Kumbum Monastery

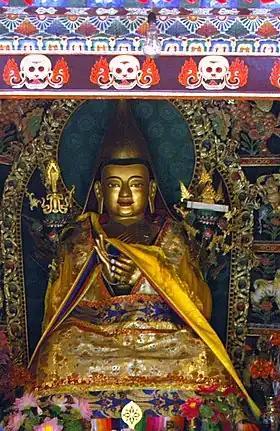
Statue of Je Tsongkhapa at Kumbum Monastery

Kumbum has four monastic colleges or faculties ("dratsang"). The largest is the Debate College or Faculty for Logic, the Shadupling Dratsang. Most of its divisions use the textbooks of Jetsunpa Chokyi-gyeltsen (1469–1544), as at Ganden Jangtsey and Sera Jey Colleges near Lhasa. A few of the divisions follow the textbooks of Kunkyen Jamyang-zhaypa Ngawang-tsondru (1648–1722), as at Gomang College of Drepung Monastery and Labrang Monastery. The highest degrees of Geshe Rabjampa and Geshe Shayrampa are awarded at the Kumbum Monlam Prayer Festival each year.